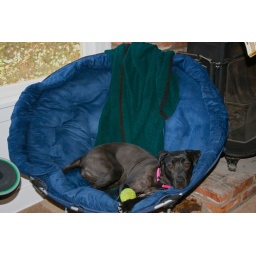
Val in the blue circle chair